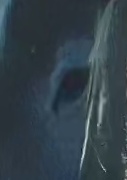
Face region: eyes (orbital_tightening_and_eye_area)
Pain indicator: not_present